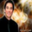
Label: man